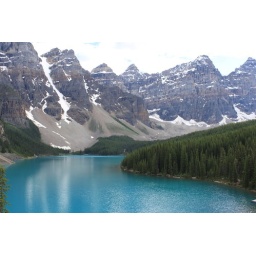
Glacially fed lake with turquoise blue water, the result of light refraction caused by suspended rock flour